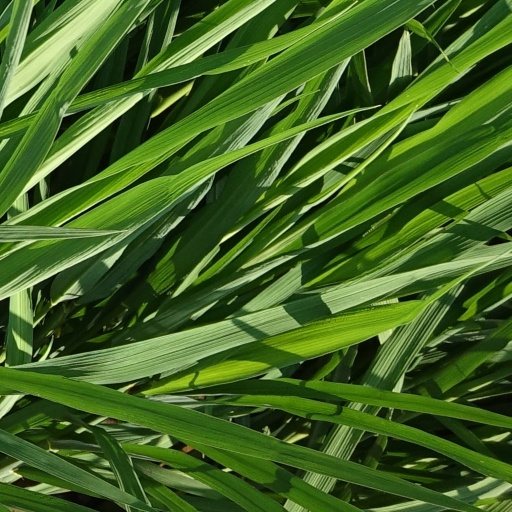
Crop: rice